1956 West Pakistan Interim Assembly election

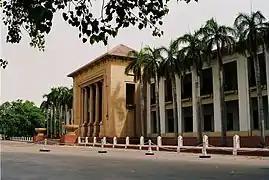
The first session of the West Pakistan Provincial Assembly was held on 19 May 1956 in the Assembly house in Lahore.

Following the election, the Interim Assembly of West Pakistan was formed. All members of Khan Abdul Jabbar Khan's interim cabinet were from the PML, but he himself was unwilling to join the party. In March, through the mediation of Mirza, an agreement was reached that Khan would remain a neutral and would not join any political party until the next provincial election. However, in the same month, the chief minister expressed his intention to form a new political party and restructured his cabinet with eight former PML politicians. Earlier, on 23 March 1956, the day the Constitution of Pakistan came into effect and Mirza became interim president, the Interim Assembly was transformed into the West Pakistan Provincial Assembly. On 3 April 1956, PML members in the West Pakistan Provincial Assembly elected Sardar Bahadur Khan as their parliamentary leader. On the same day, the parliamentary party decided that only members of their party would be accepted as cabinet ministers. As the leader of the majority parliamentary party, he appealed to the governor Gurmani to allow him to form a new cabinet. Meanwhile, the chief minister suggested resolving the issue through a no-confidence motion in the Provincial Assembly. On 23 April 1956, with the assistance of Mirza and Gurmani, Khan formed the Pakistan Republican Party (RP). He received support from many members of the West Pakistan Provincial Assembly for the new party. Following the establishment of the RP, the PML lost its absolute majority in the Provincial Assembly. On 19 May 1956, the first session of the West Pakistan Provincial Assembly’s term was convened in Lahore. It was claimed that the assembly included 161 members from the PML and 156 from the RP. In order to dissolve Khan's cabinet, the PML would have to win a confidence vote through a motion of no-confidence only after defeating the RP's nominee in the Speaker election or budget cut proposals. On 20 May 1956, the RP's nominee Fazal Ilahi Chaudhry was elected Speaker of the Assembly, defeating the PML's nominee Mir Ghulam Ali Talpur by one vote. Since the initial vote count was tied, the Assembly Chairman Mumtaz Hasan Kizilbash used his casting vote in favor of Chaudhry. Allegations were made that two members were coerced into abstaining from voting for the PML candidate.